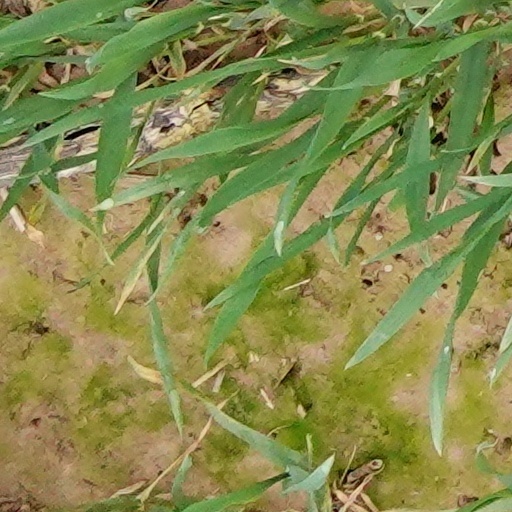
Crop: wheat